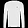
Label: Pullover